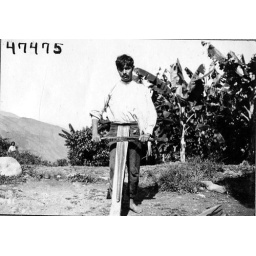
Man in field with a wooden device